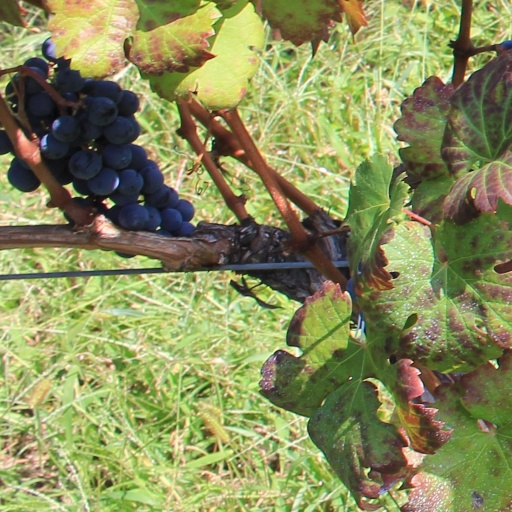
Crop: grape